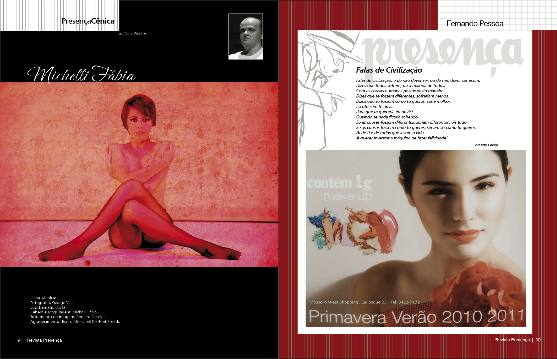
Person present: Yes